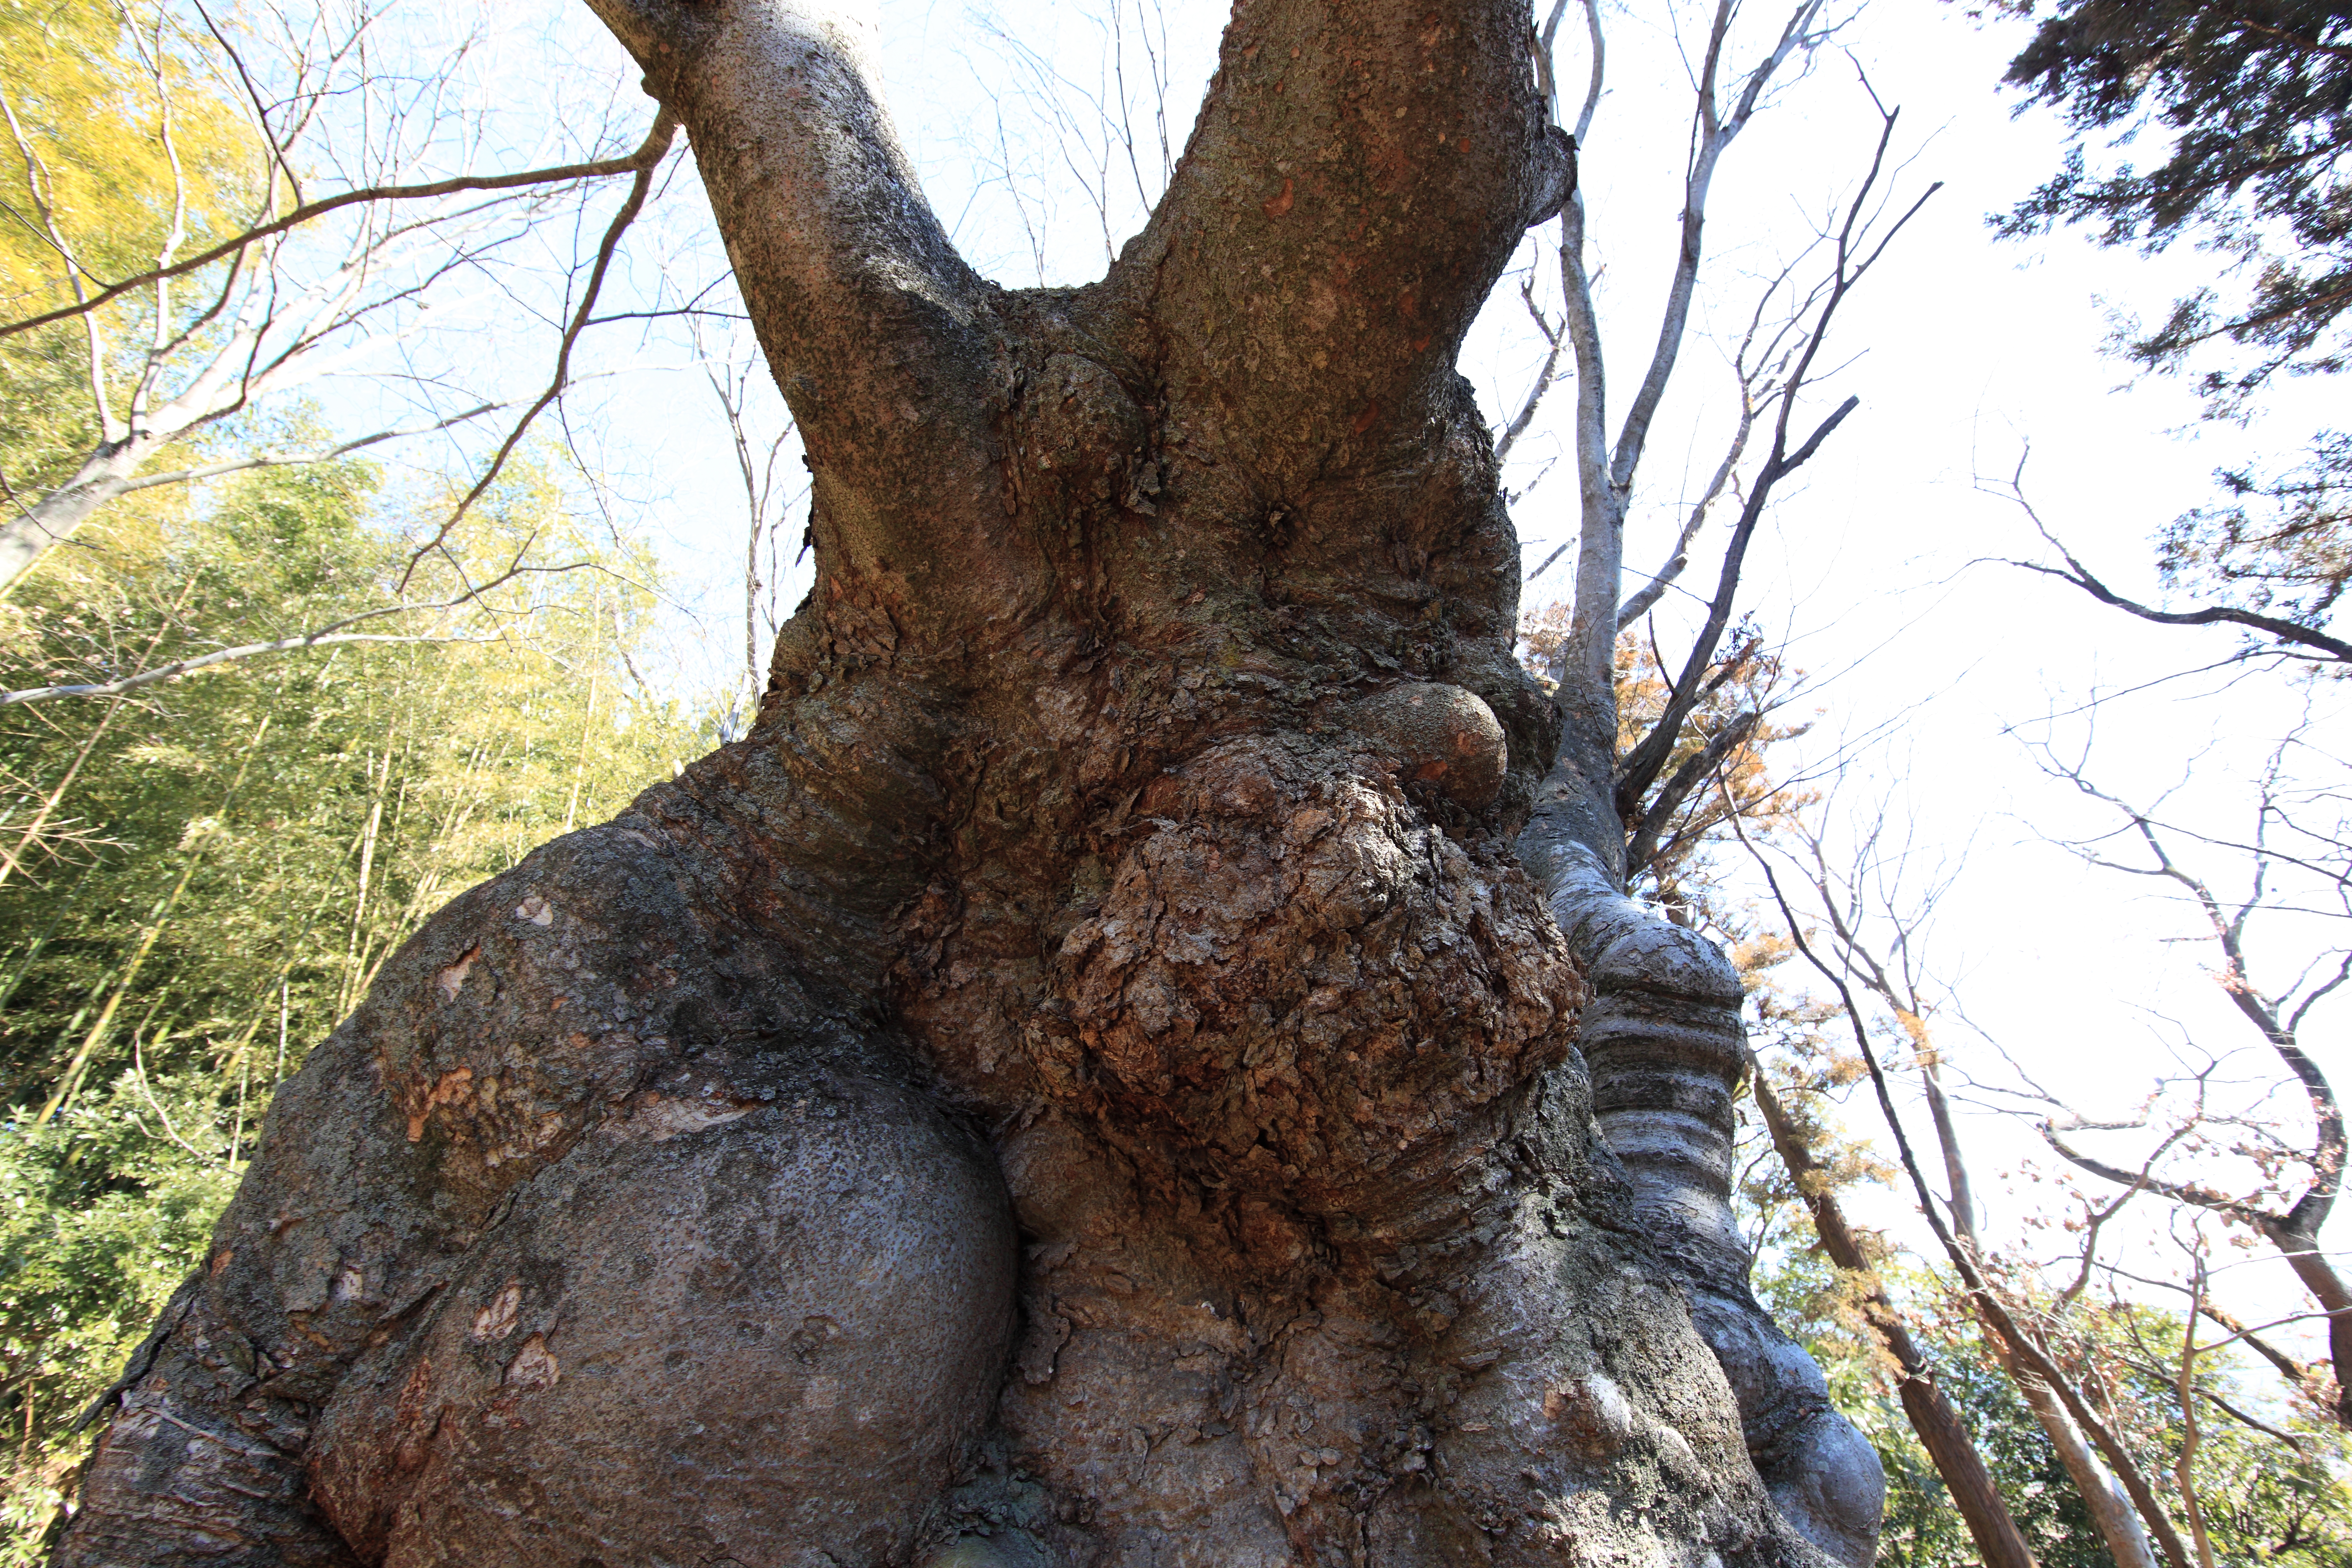
tree, plant, trunk, high, sculpture, art, temple, shrine, 5d, hires, markii, hi, res, resolution, ibaraki, sakuragawa, zelkova, serrata, japanesezelkova, woody plant